County Ground (Swindon)

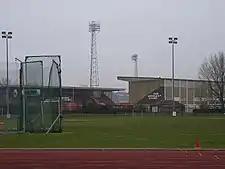
The County Ground and adjacent Athletics ground

A Rolex clock is located at the rear of the Stratton Bank stand, next to the scoreboard. Erected in 1963 following the club's promotion to the Second Division, it is the only Rolex clock to be found at any football stadium in the world.